Frontier of the Dawn

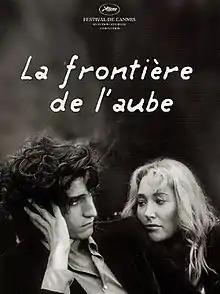
Original French poster

Frontier of the Dawn also Frontier of Dawn is a 2008 French drama film directed by Philippe Garrel. It stars Louis Garrel, Laura Smet, and Clémentine Poidatz. It tells the story of a photographer who is haunted by the ghost of his dead lover. It was screened at the 2008 Cannes Film Festival in competition. It was released in France on 8 October 2008.